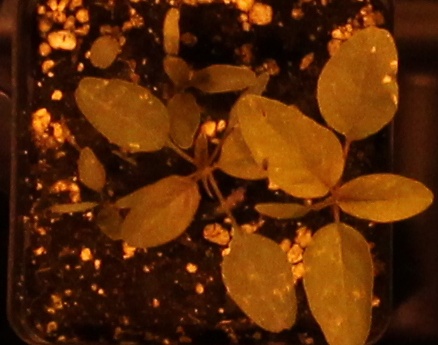
Label: Palmer Amaranth